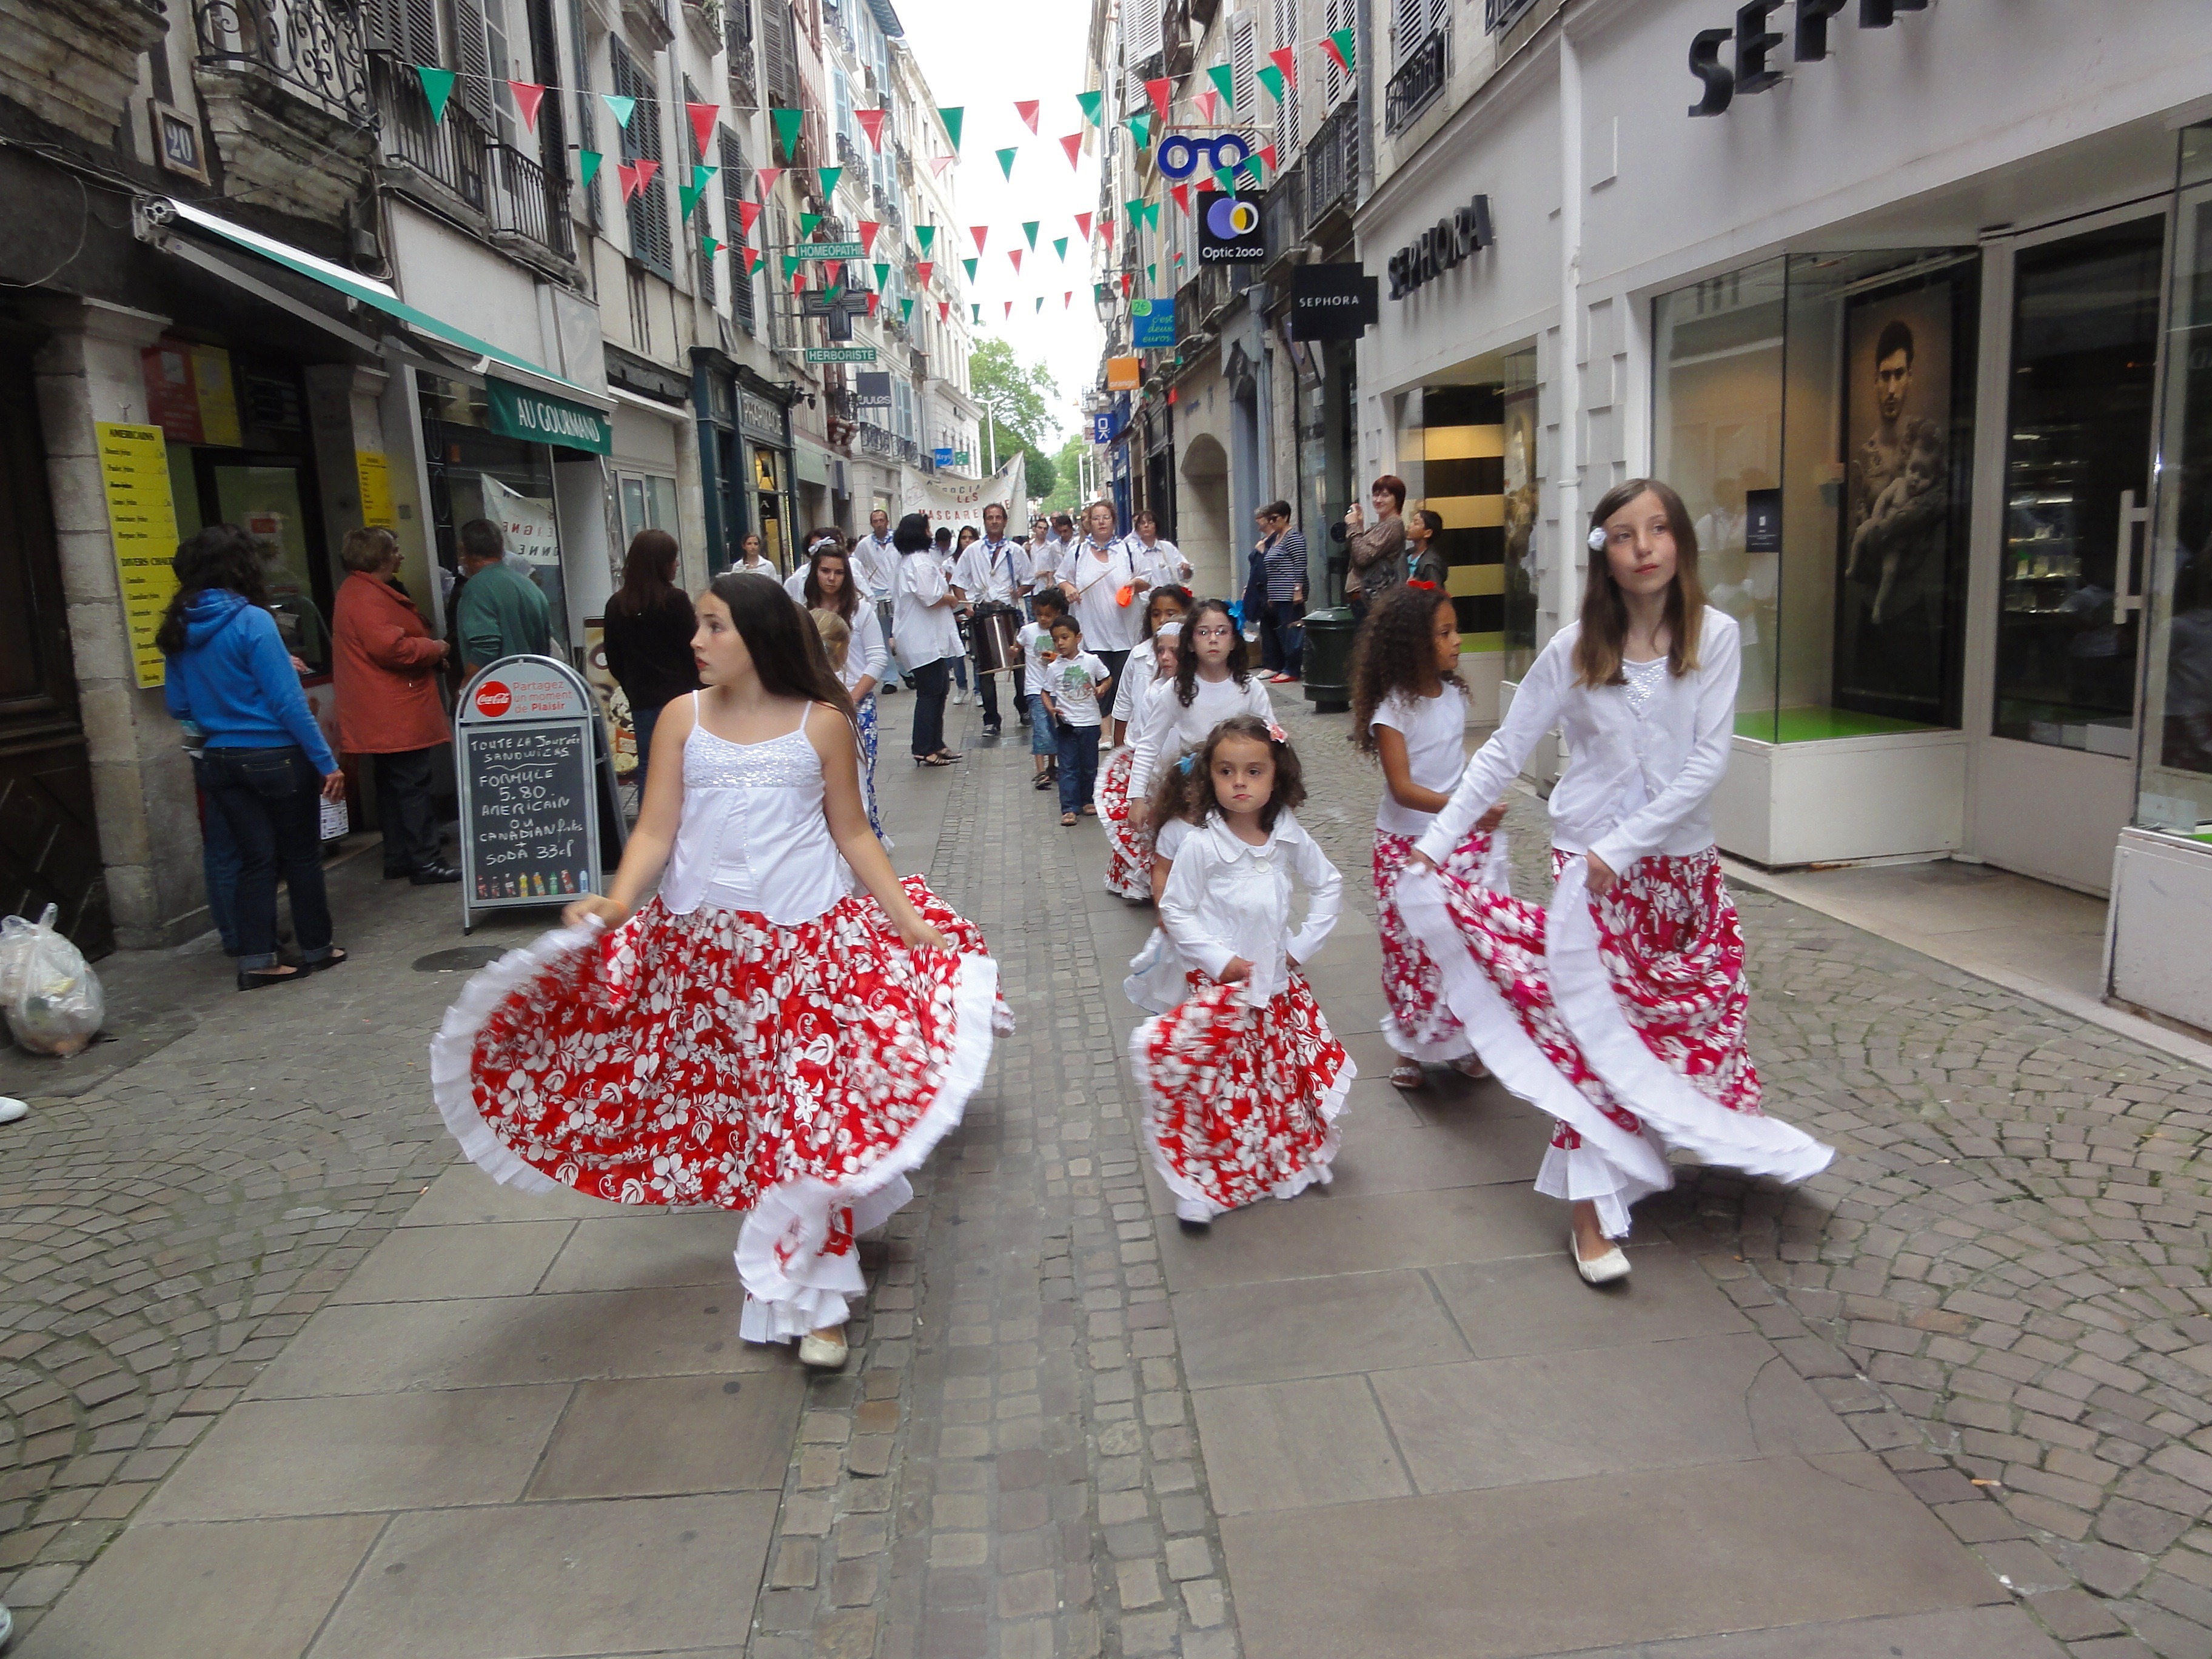
pedestrian, music, road, street, city, urban, crowd, celebration, france, color, colorful, parade, outside, men, festival, dancers, women, buildings, infrastructure, snapshot, tradition, cities, bayonne